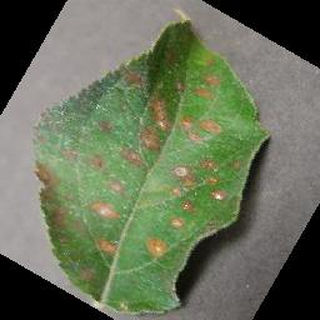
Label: apple_cedar_apple_rust